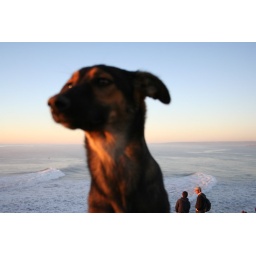
stray dogs that live in thea beach